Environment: real
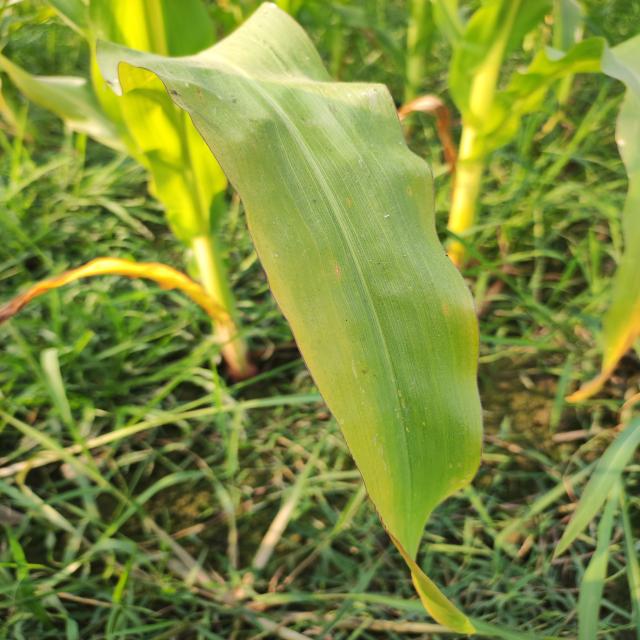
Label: potassium_deficiency